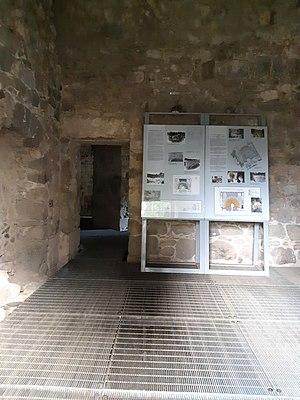
Cet odéon romain (odeum, grec: Ρωμαϊκό ωδείο) est situé dans la ville de Kos (Κως) sur l'île grecque de Kos (Κω). L'Odéon a été découvert en 1929 par l'archéologue italien Luciano Laurenzi lors d'une fouille. L'Odéon a été construit au IIe siècle après Cristus. Le bâtiment a été initialement conçu pour une capacité d'env. 750 personnes.